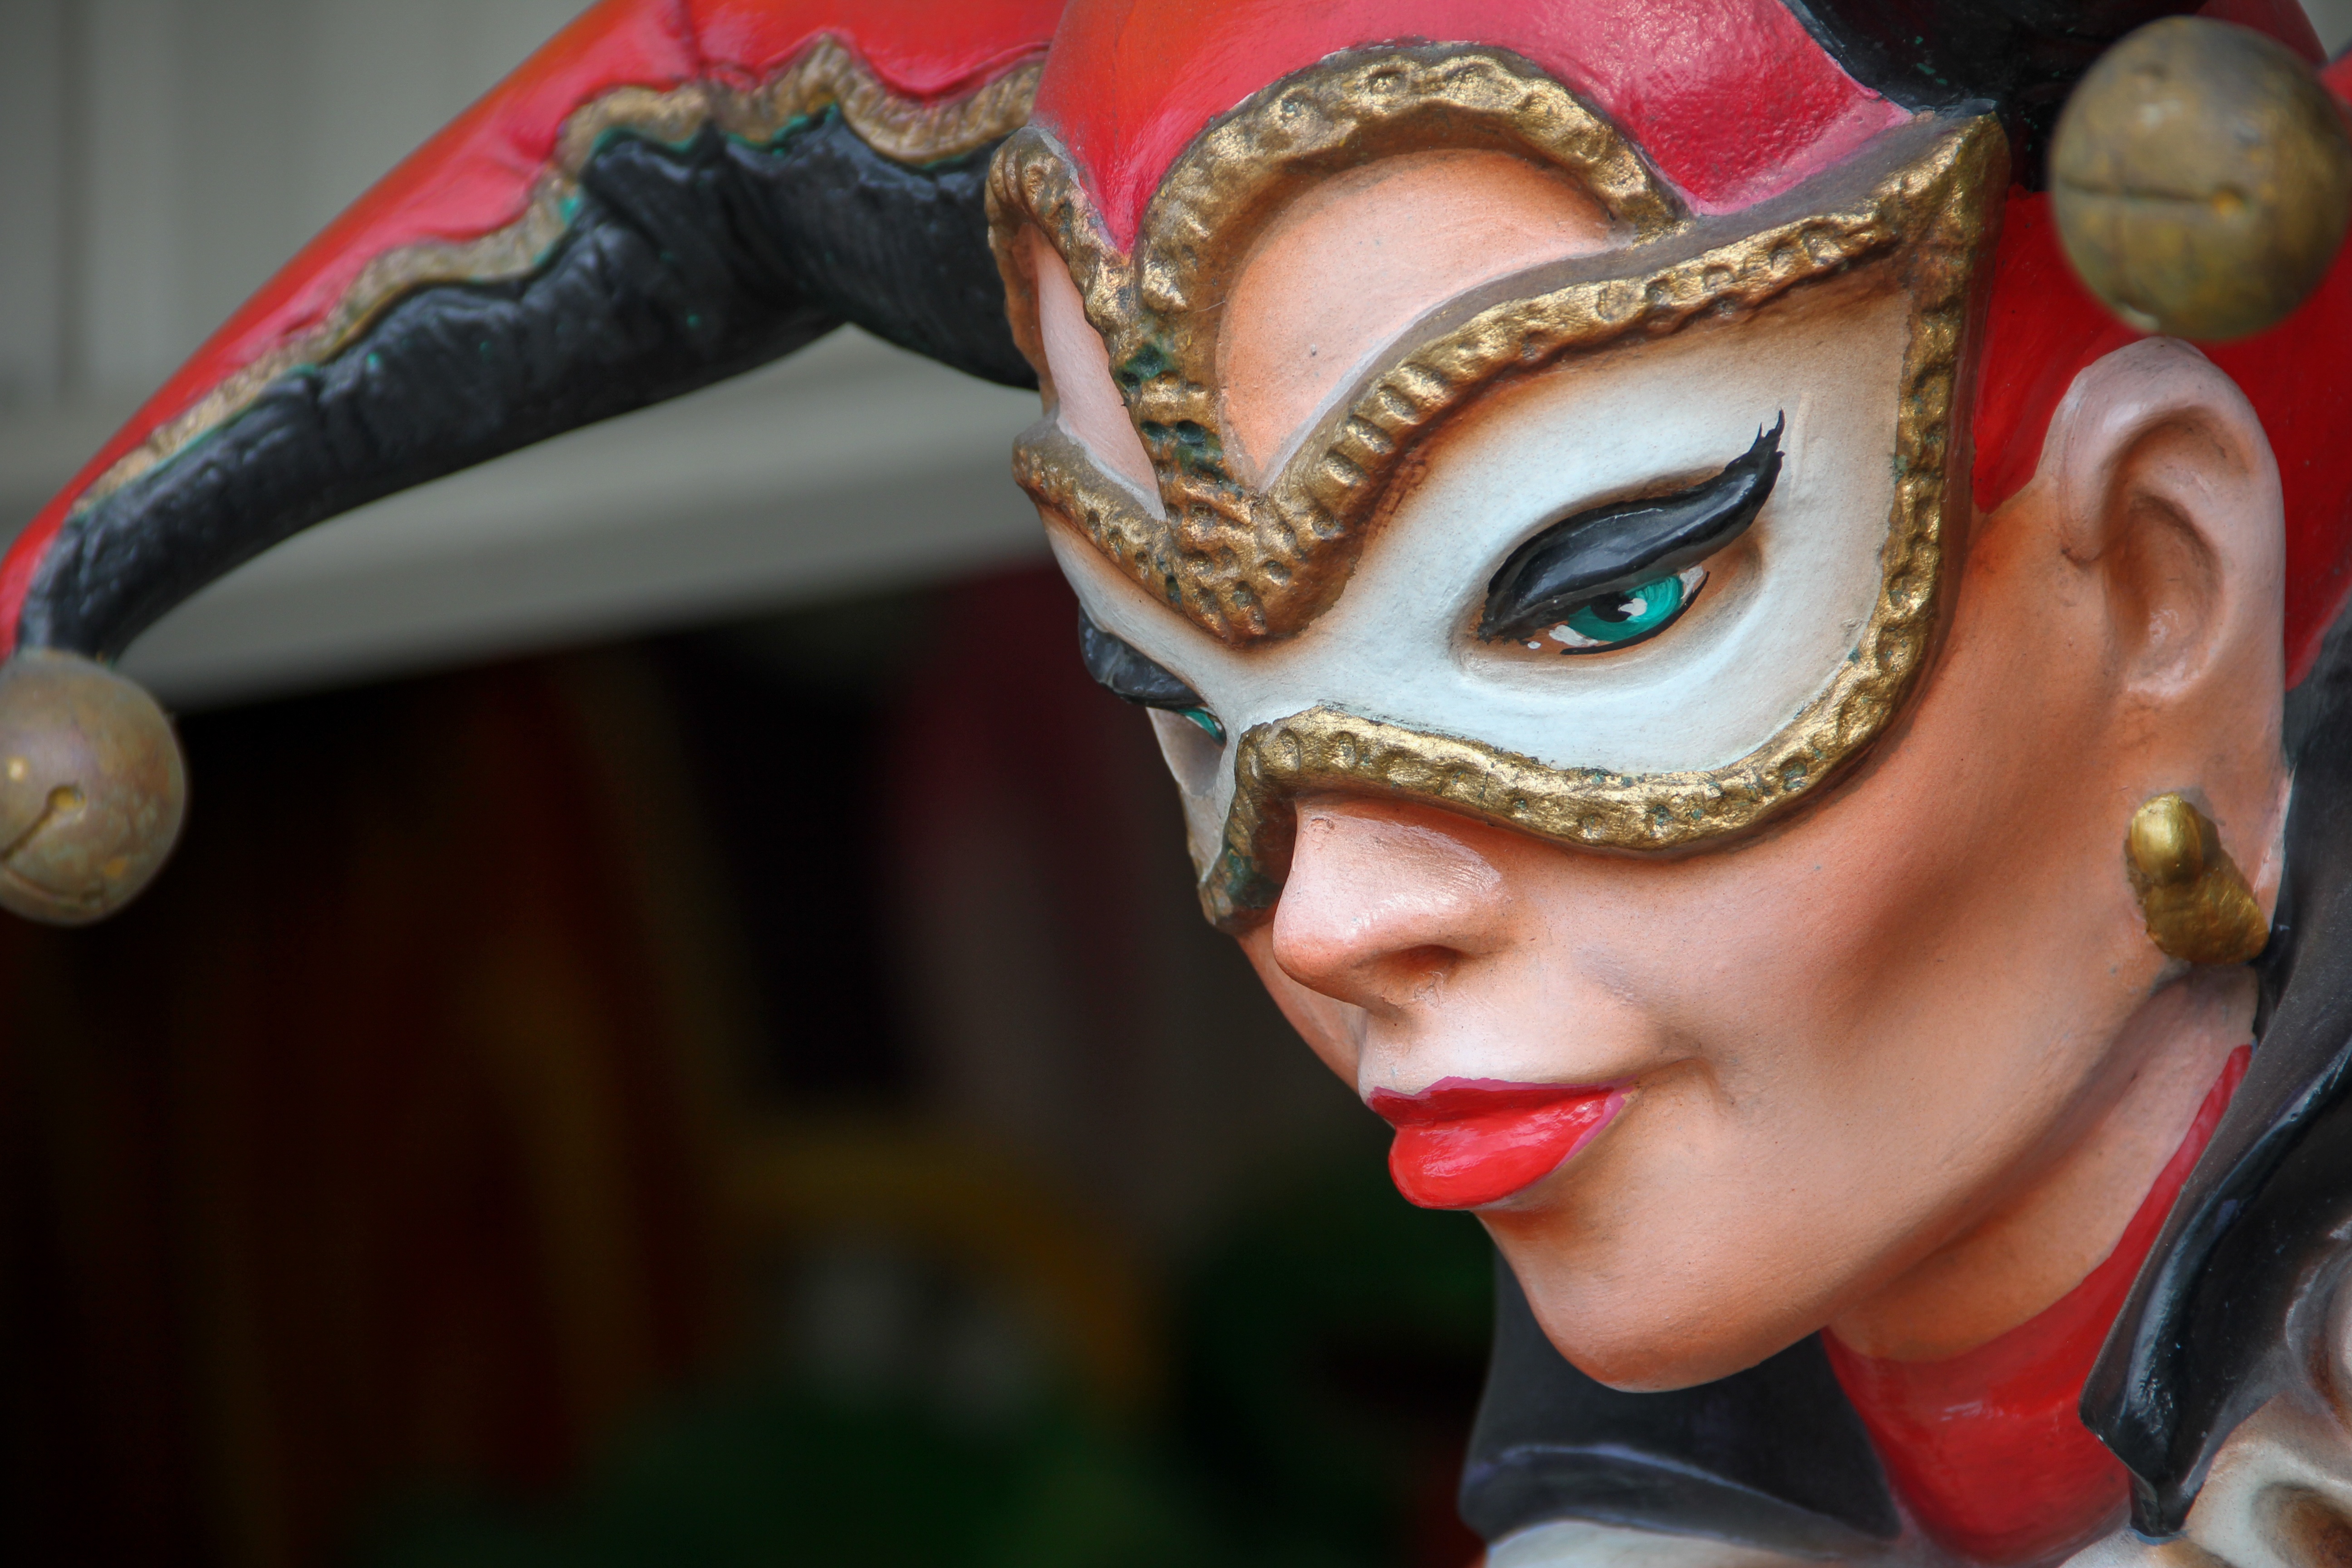
carnival, clothing, headgear, festival, mask, head, joker, costume, masque, mardi gras, carnival figure